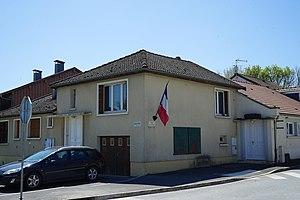
image de cf. titre.
Somme-Tourbe est une commune française située dans le département de la Marne en région Grand Est.